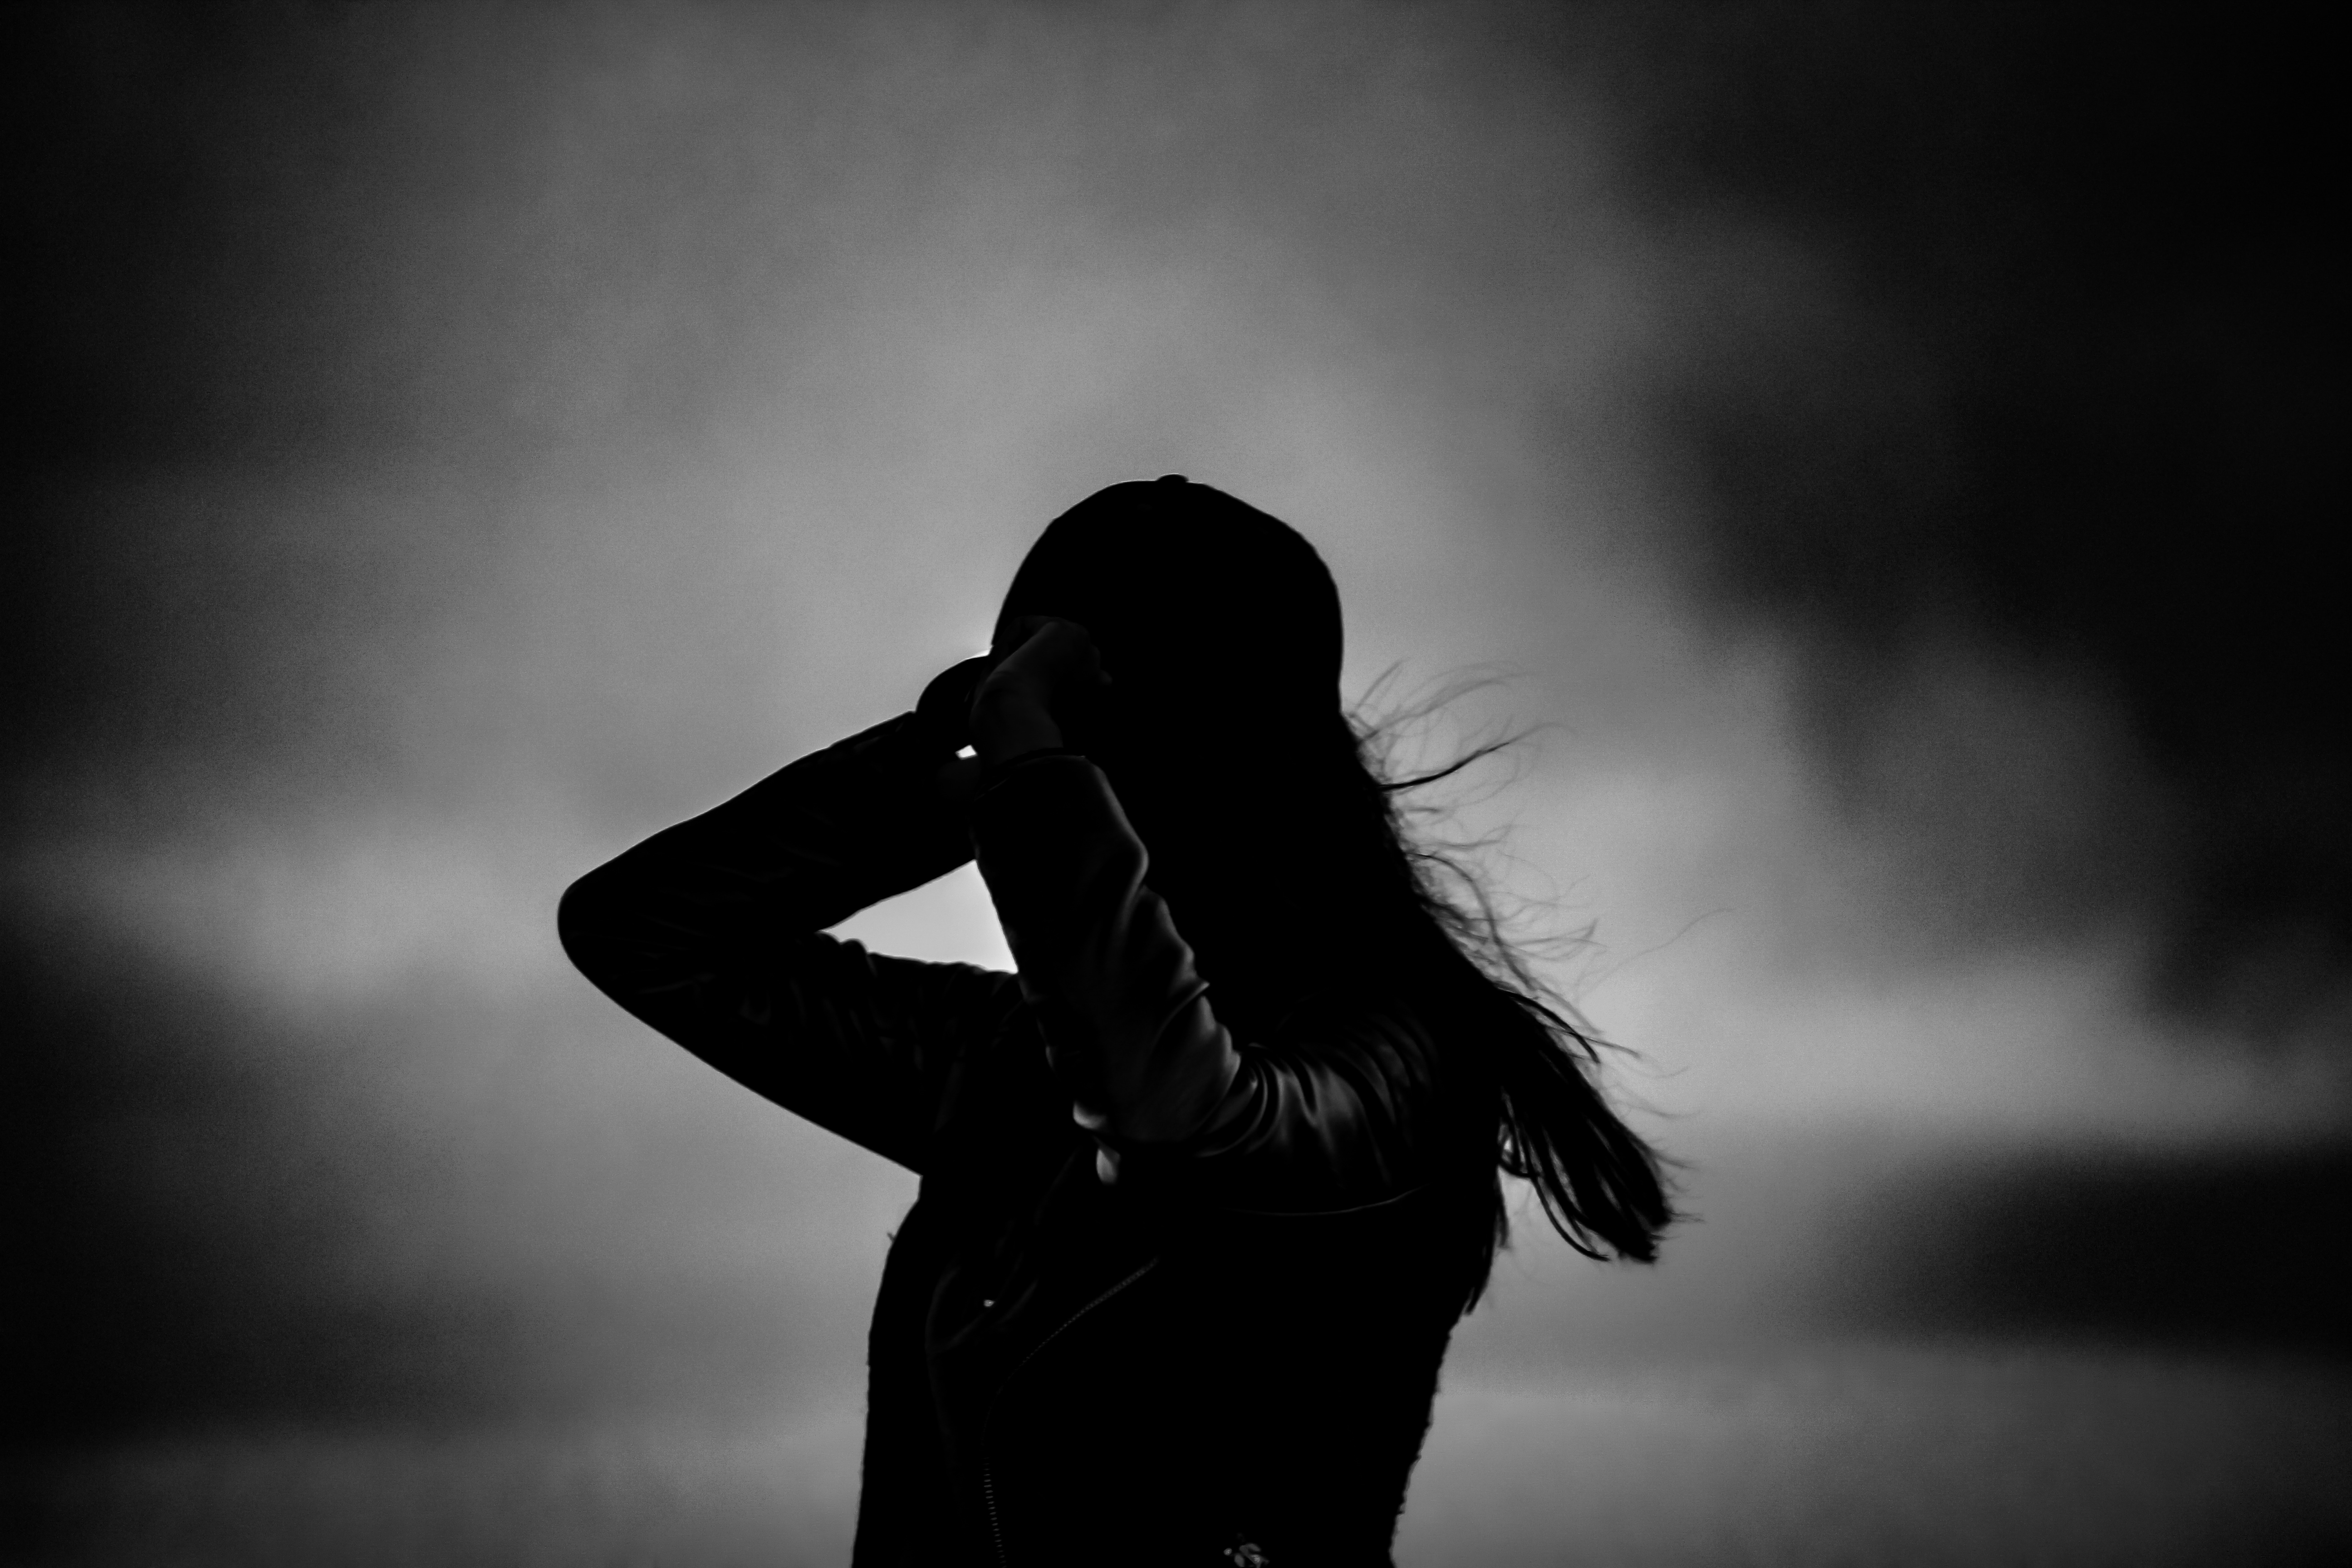
hand, silhouette, light, black and white, white, photography, shadow, darkness, black, monochrome, backlighting, emotion, monochrome photography, film noir